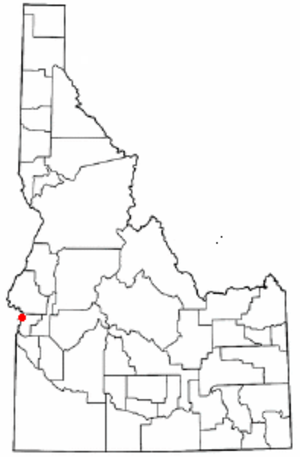
Payette
Payettes beliggenhed i Idaho
Payette er en amerikansk by og administrativt centrum for det amerikanske county Payette County i staten Idaho. I 2000 havde byen et indbyggertal på 7.054.